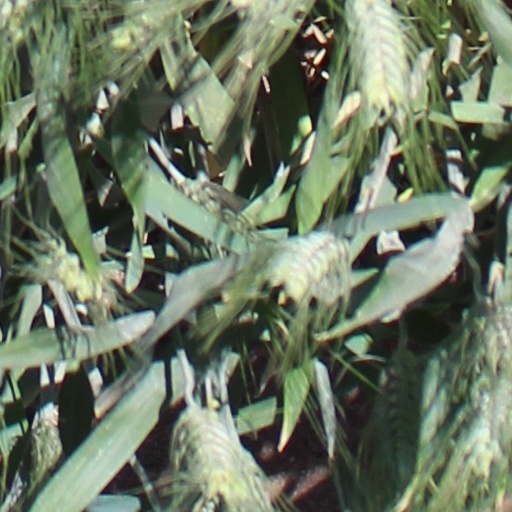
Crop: wheat